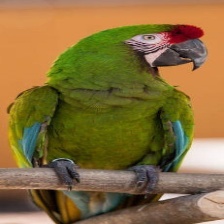
Species: MILITARY MACAW
Scientific name: ARA MILITARIS
ImageNet parent category: macaw